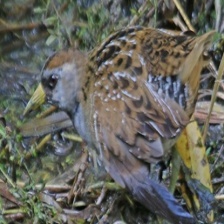
Species: SORA
Scientific name: PORZANA CAROLINA
ImageNet parent category: european_gallinule